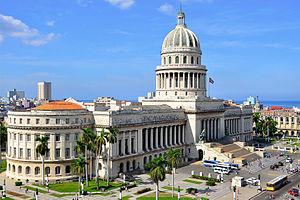
Cuba, officiellement la République de Cuba, se définit constitutionnellement comme étant un État socialiste, guidé par les principes énoncés par José Martí et les idéaux politiques de Marx, Engels et Lénine. La constitution cubaine définit le Parti communiste de Cuba comme « la force dirigeante supérieure de la société et de l'État, qui organise et oriente les efforts communs vers les hautes fins de la construction du socialisme et la marche en avant vers la société communiste ».